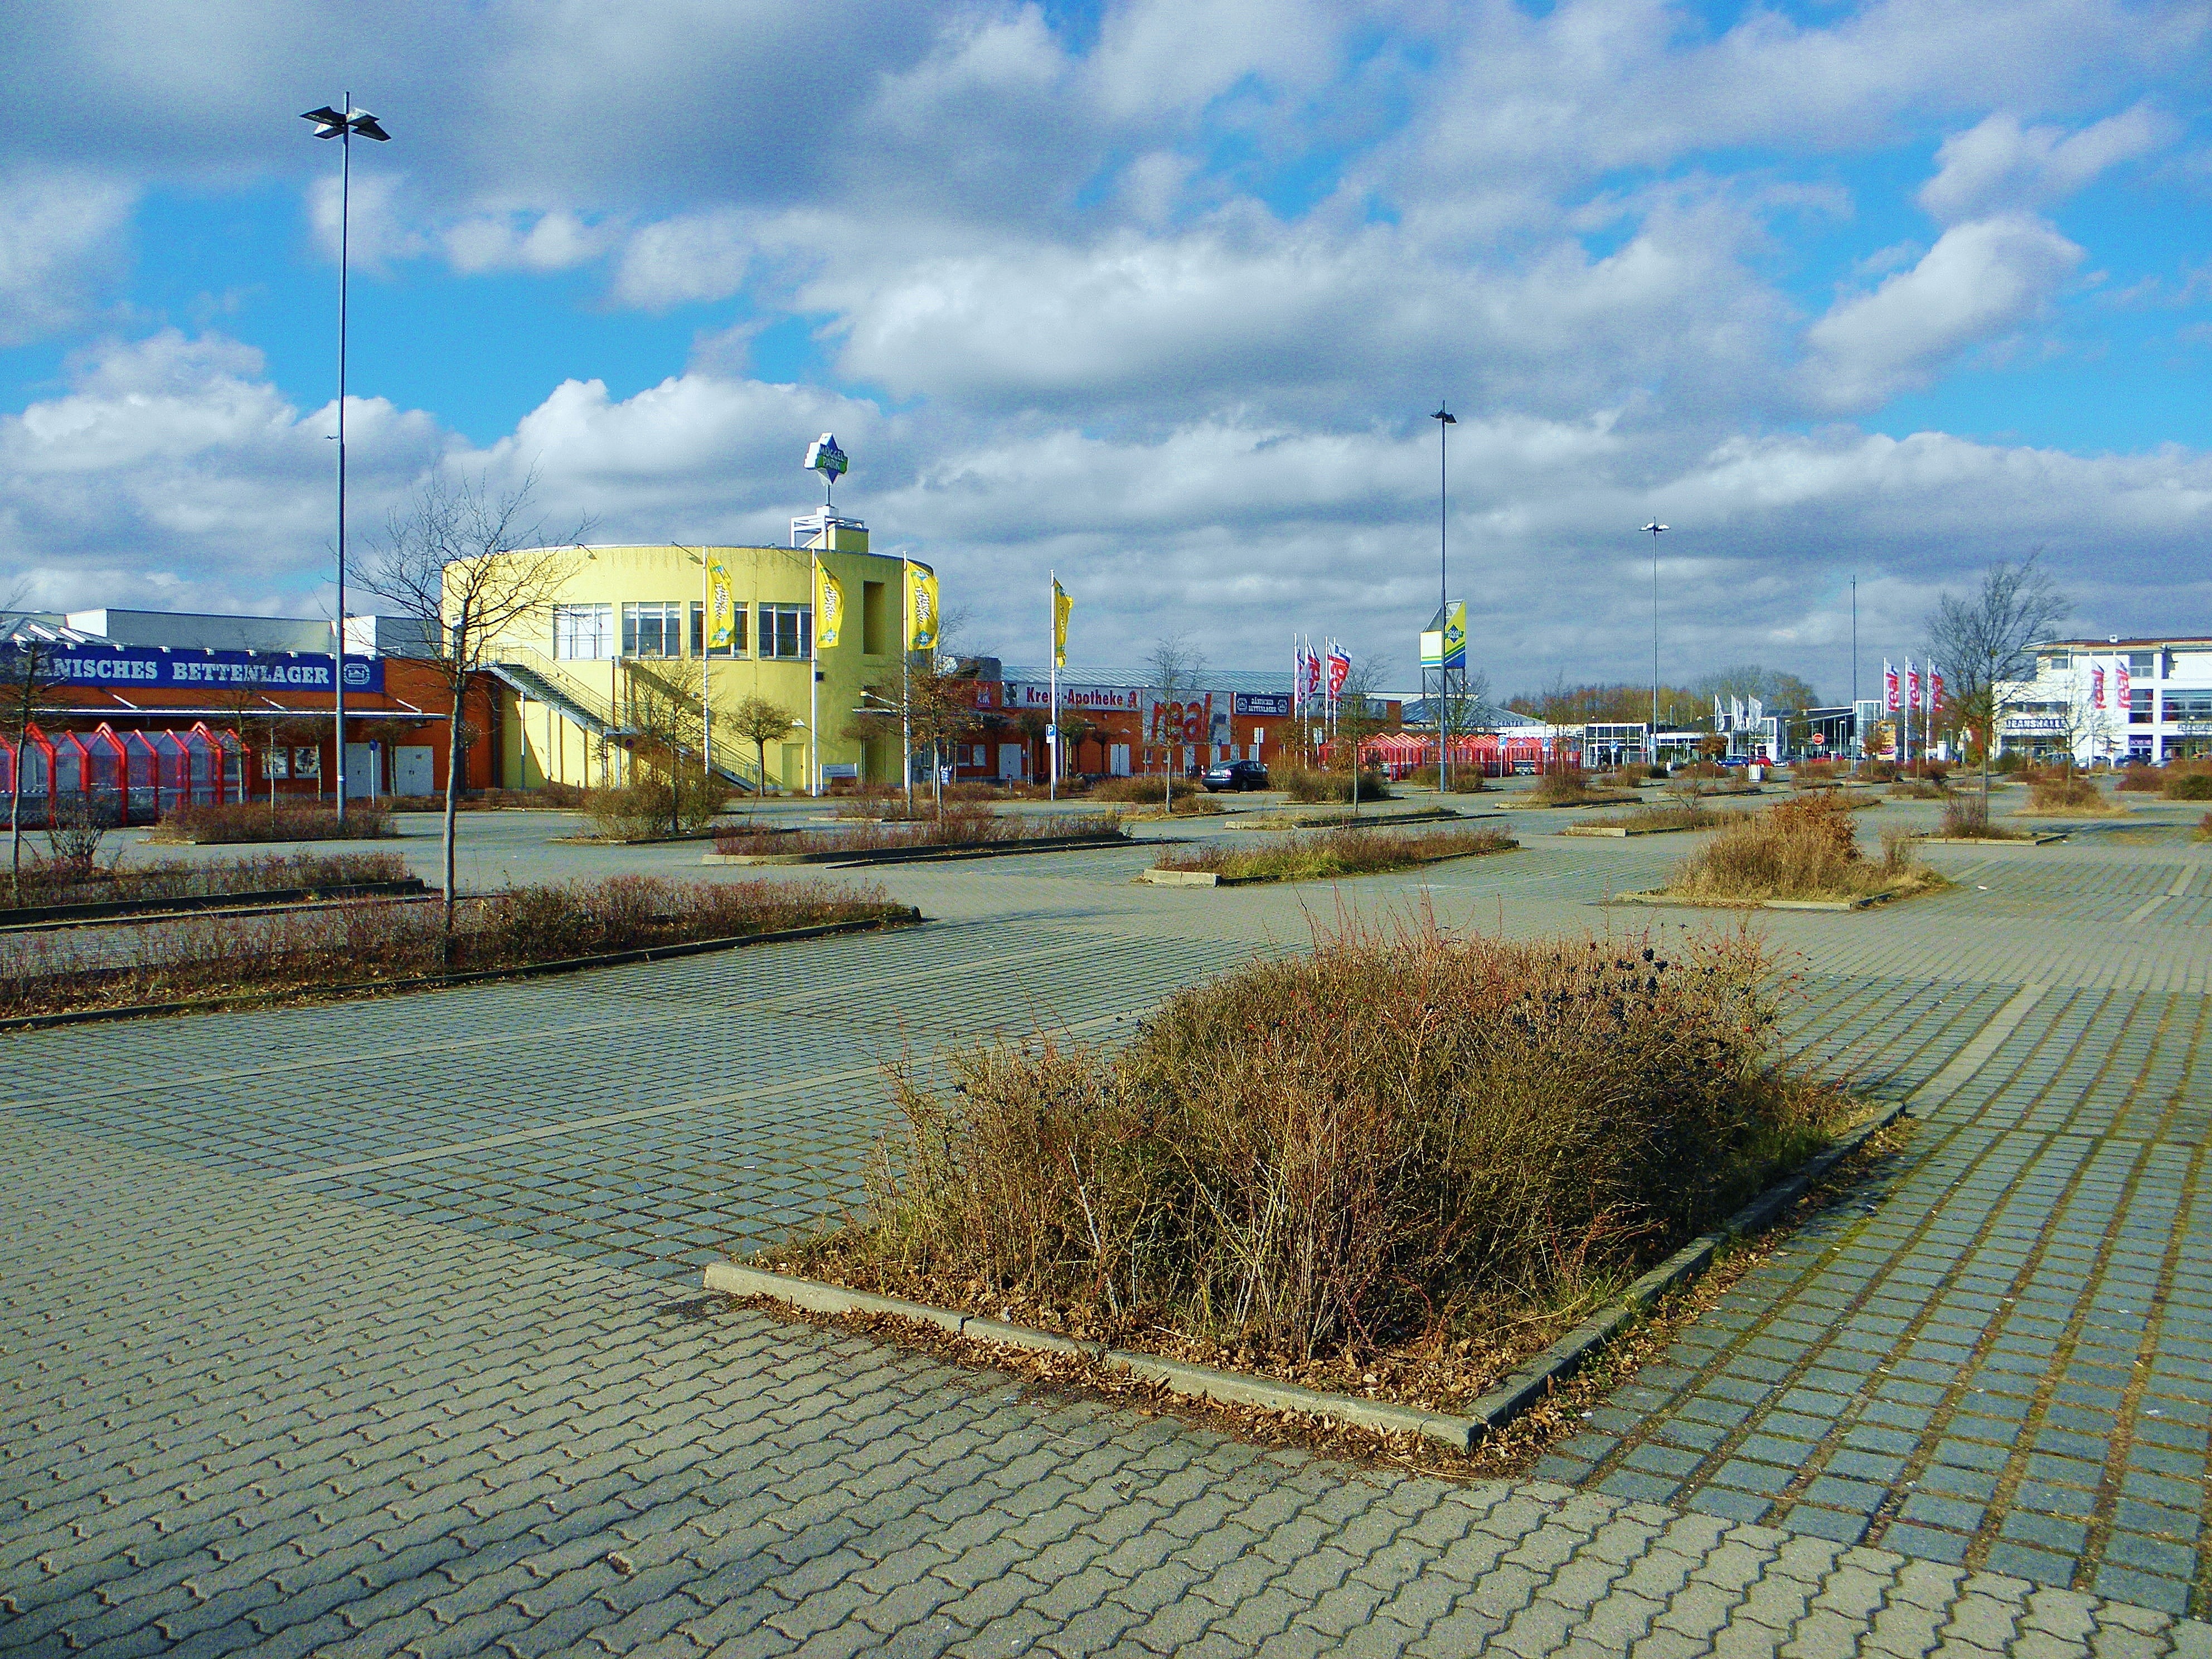
sky, boardwalk, walkway, transport, park, port, stadium, waterway, sunday, clouds, arena, infrastructure, buy, shopping center, brandenburg, sport venue, purchase market, schoppen, park area, mueggelpark, gosen